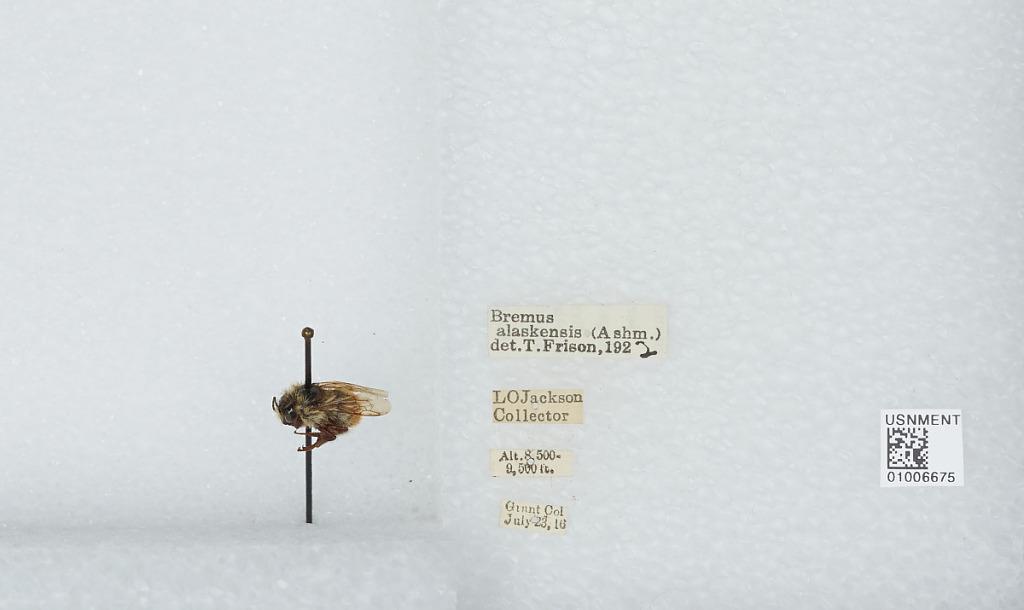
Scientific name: Bombus (Pyrobombus) flavifrons Cresson
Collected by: L. Jackson
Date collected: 1916-7-23
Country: United States
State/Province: Colorado
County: Park
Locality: Grant
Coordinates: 39.4597, -105.662
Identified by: Frison, T.